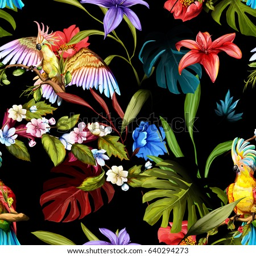
seamless pattern of parrots cockatoo on the tropical branches with leaves and flowers on black .